2nd Somerset Militia

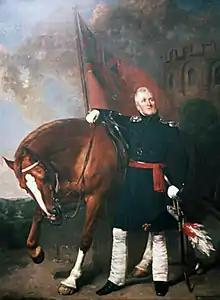
Col Sir Thomas Lethbridge, 2nd Baronet, in the uniform of the West Somerset Yeomanry.

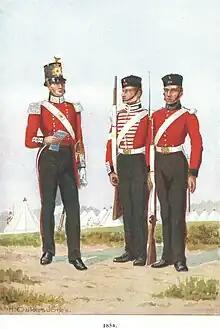
Somerset Militia 1854.

After Waterloo there was another long peace. Although officers continued to be commissioned into the militia and ballots were still held until 1831, the regiments were rarely assembled for training and the permanent staffs of sergeants and drummers were progressively reduced.